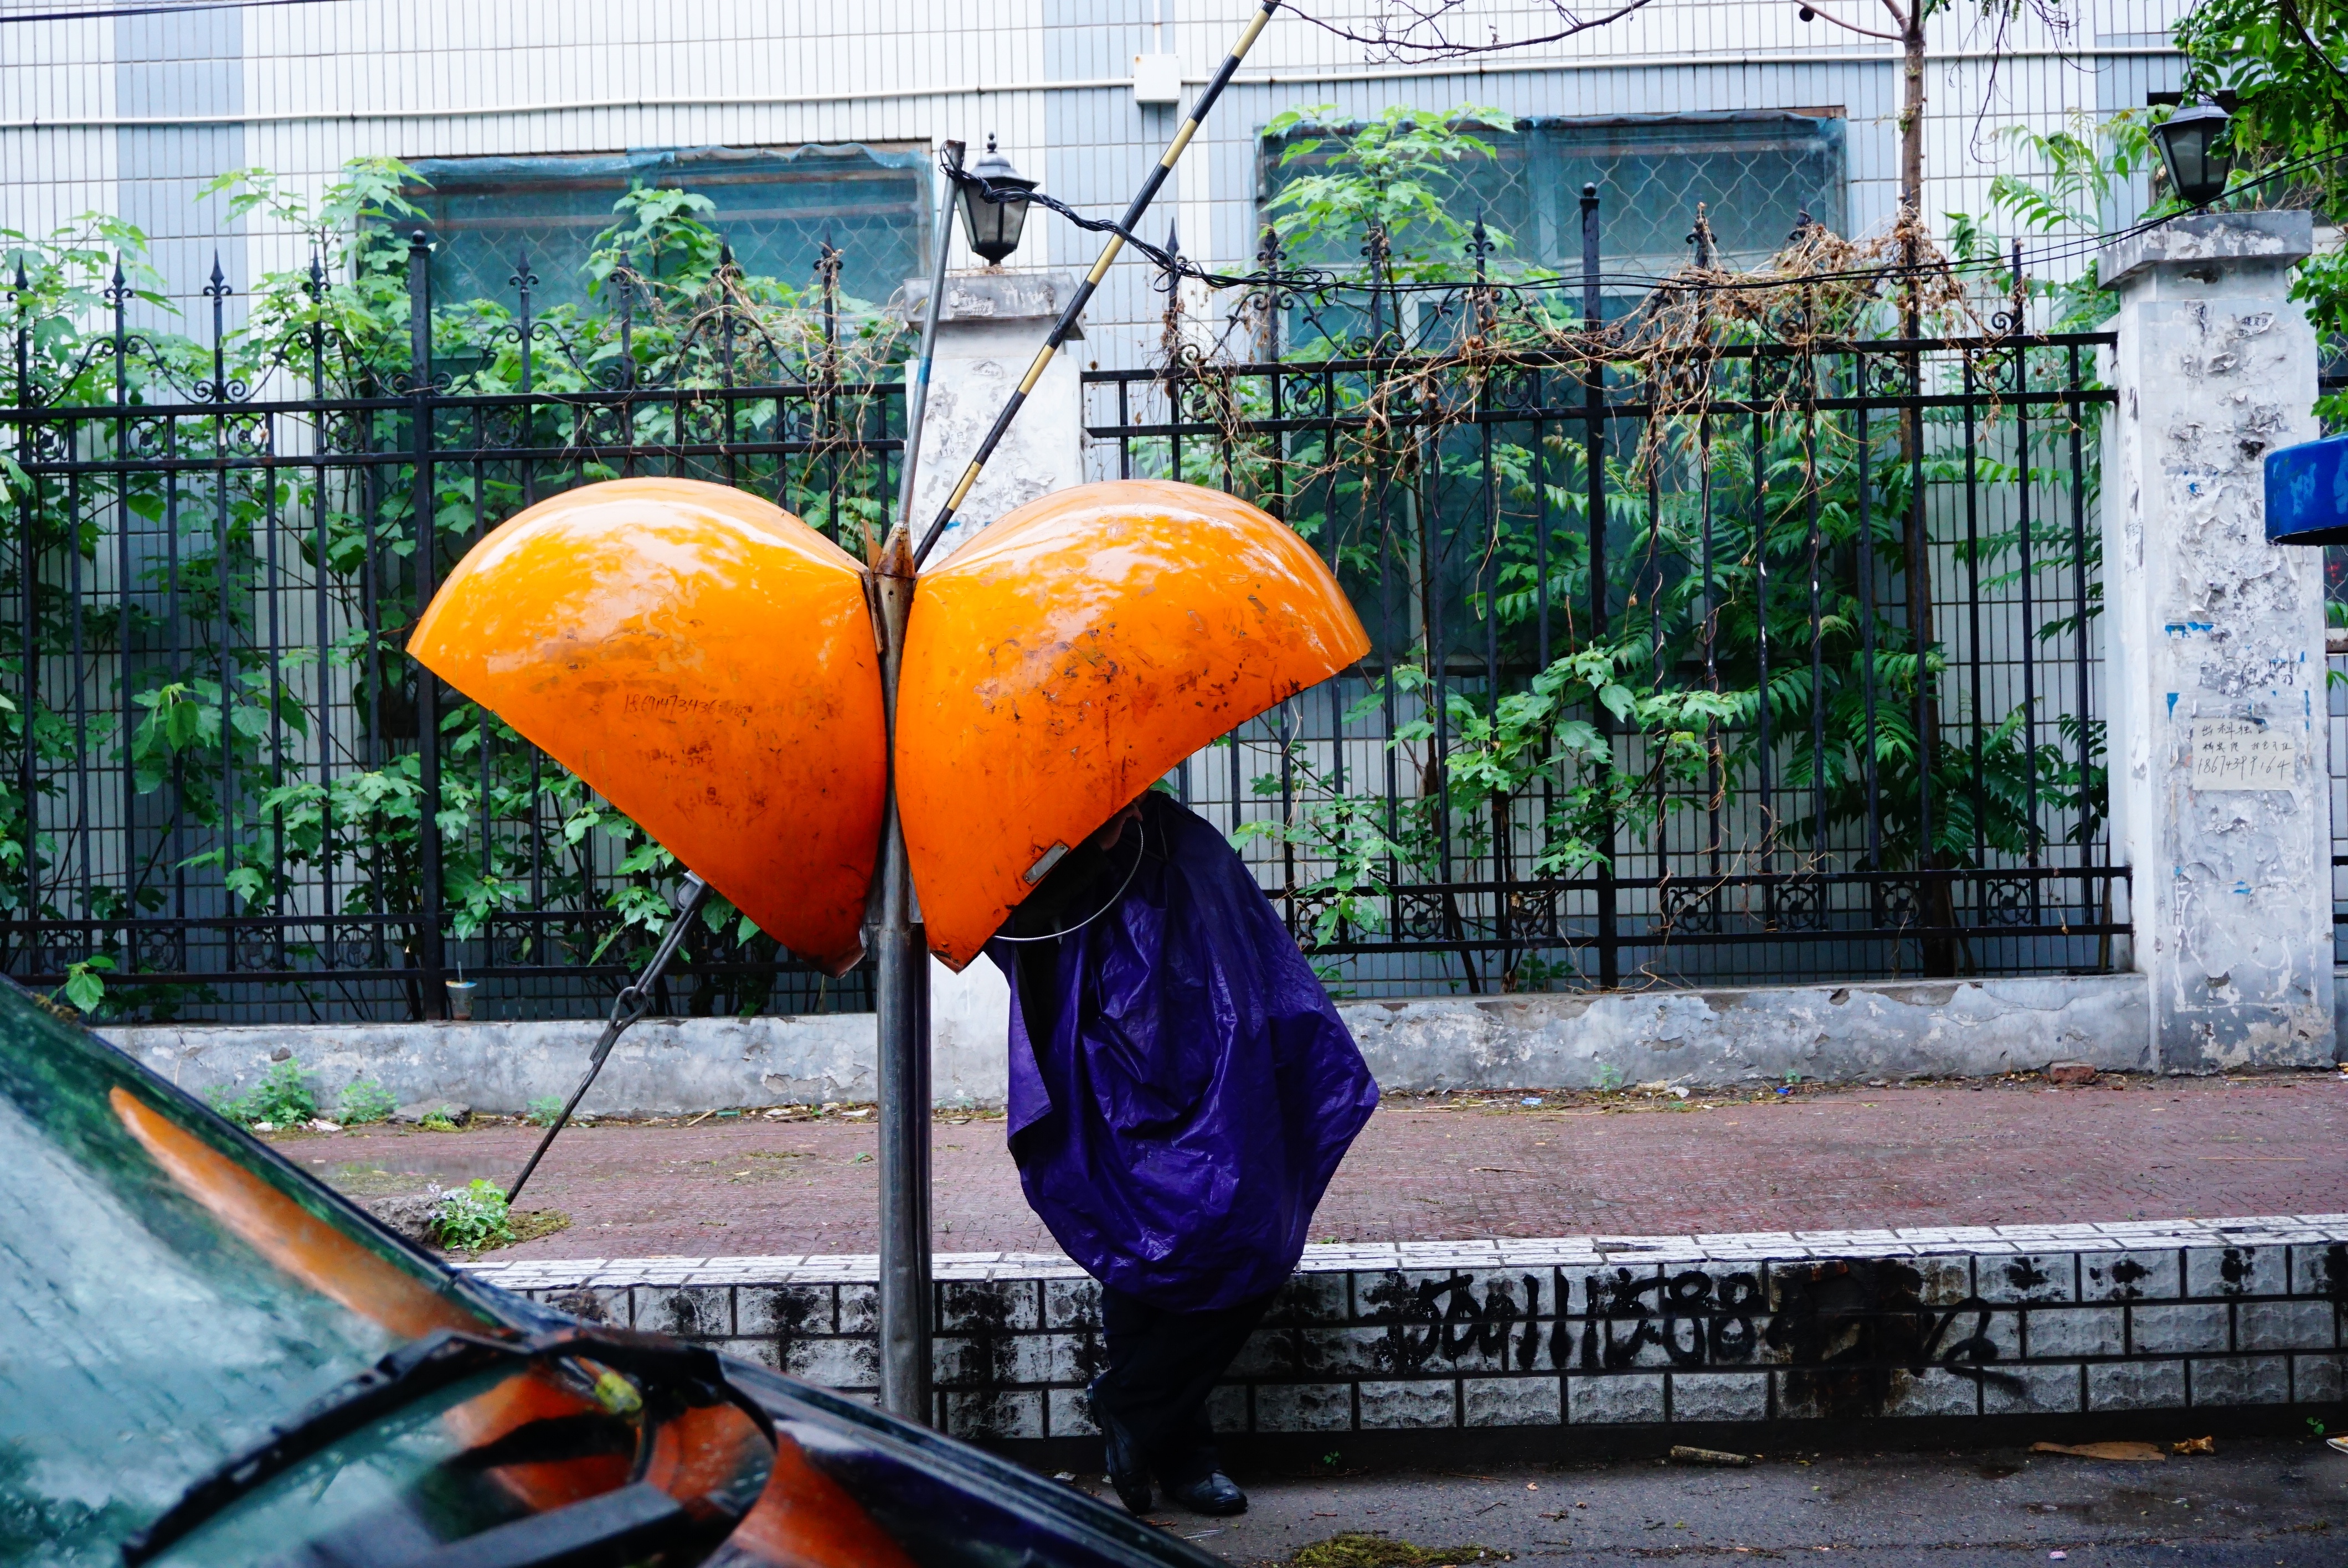
water, street, flower, city, color, urban area